Teodoro Picado Michalski

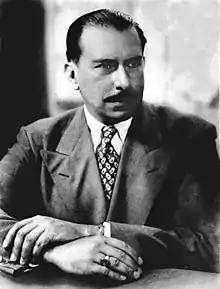
Picado in 1944

Teodoro Picado Michalski (10 January 1900 – 1 June 1960) was a Costa Rican politician who served as the president of Costa Rica from 1944 to 1948.